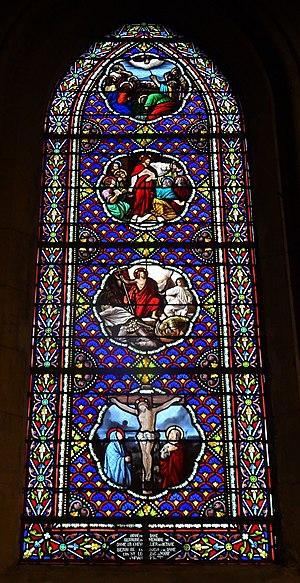
Maromme
L' église Saint-Martin est l'église paroissiale de Maromme, en Seine-Maritime. C'est un bâtiment de style néo-gothique situé au centre de la ville, rue de l'église. Le chevet s'élève à quelques dizaines de mètres du Cailly.